Metaboric acid

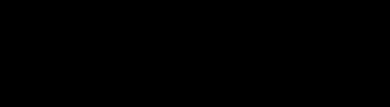
Conversion of orthorhombic to monoclinic metaboric acid.

When heated above about 170 °C, metaboric acid dehydrates, forming tetraboric acid, also called pyroboric acid (HBO):